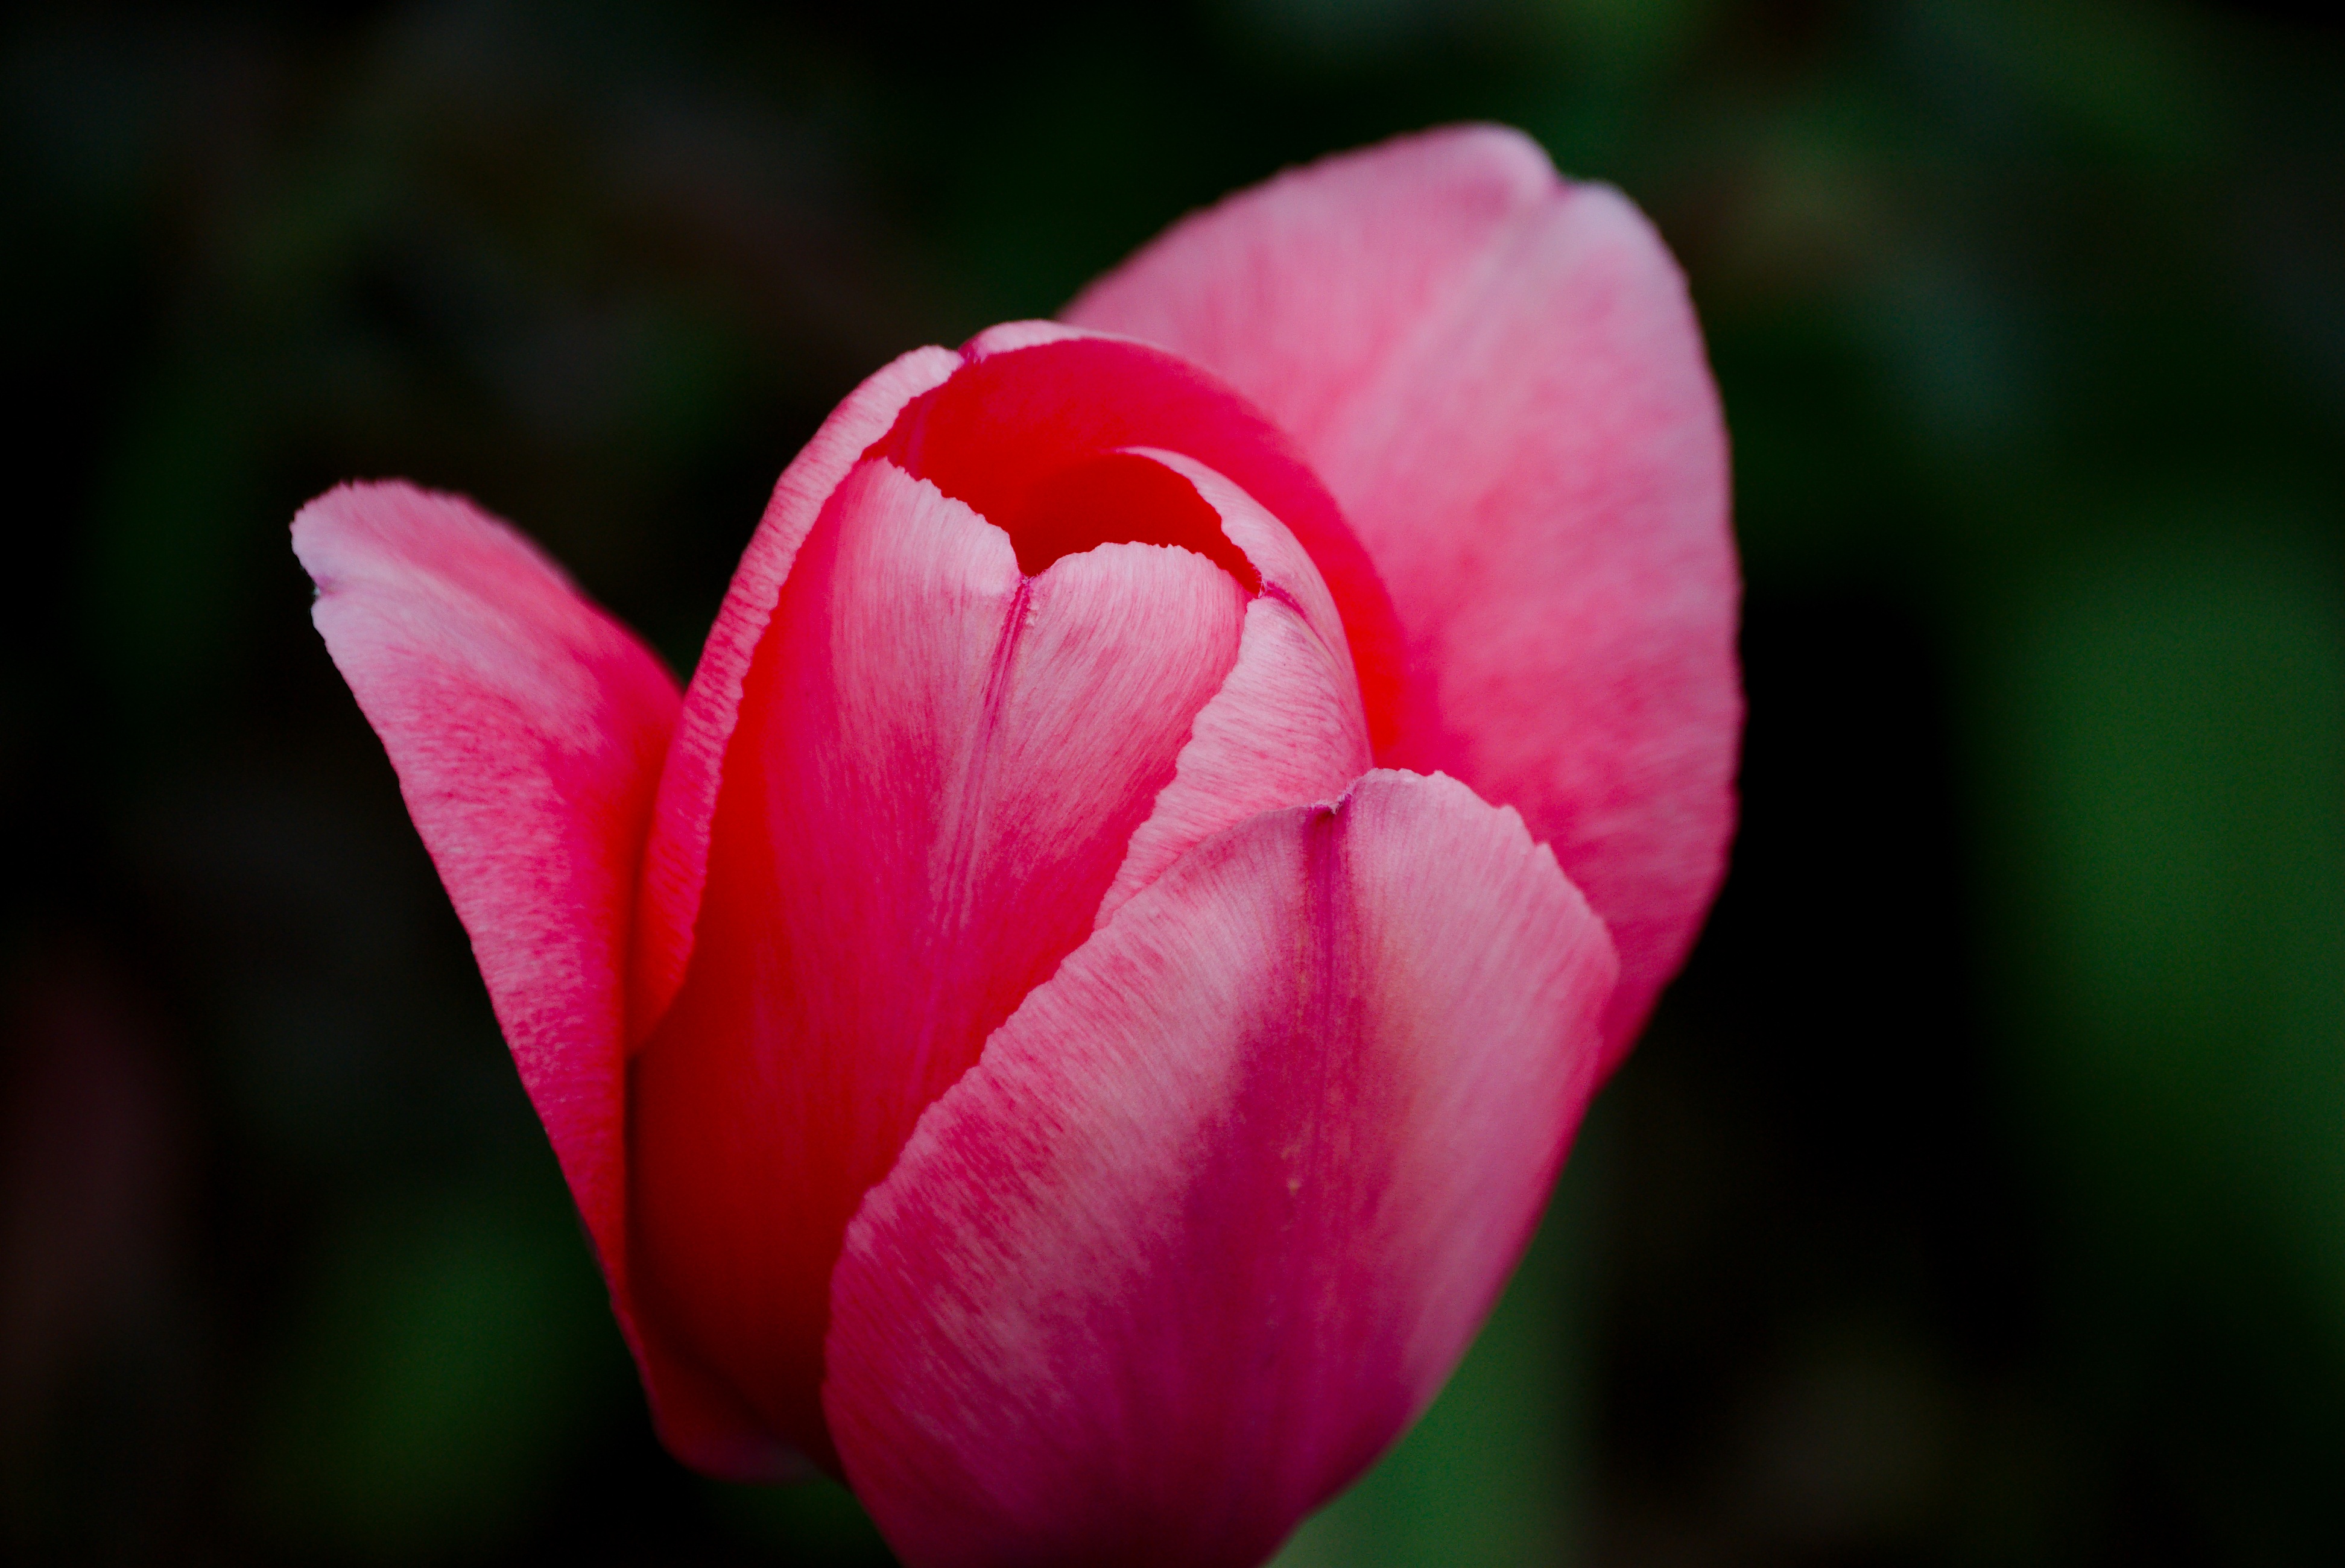
blossom, plant, flower, petal, tulip, bouquet, spring, red, color, colorful, pink, close, flora, deco, flowers, close up, creativity, decorative, bud, bouquet of flowers, macro photography, flowering plant, plant stem, land plant